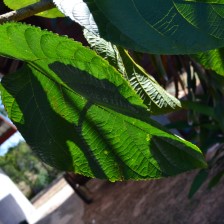
Variety: TaiwanStraberry